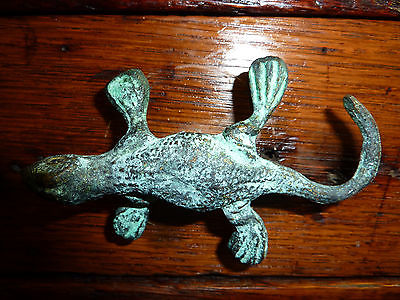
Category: cabinet